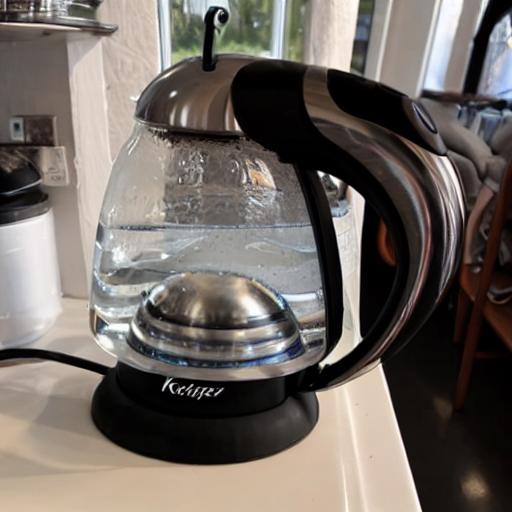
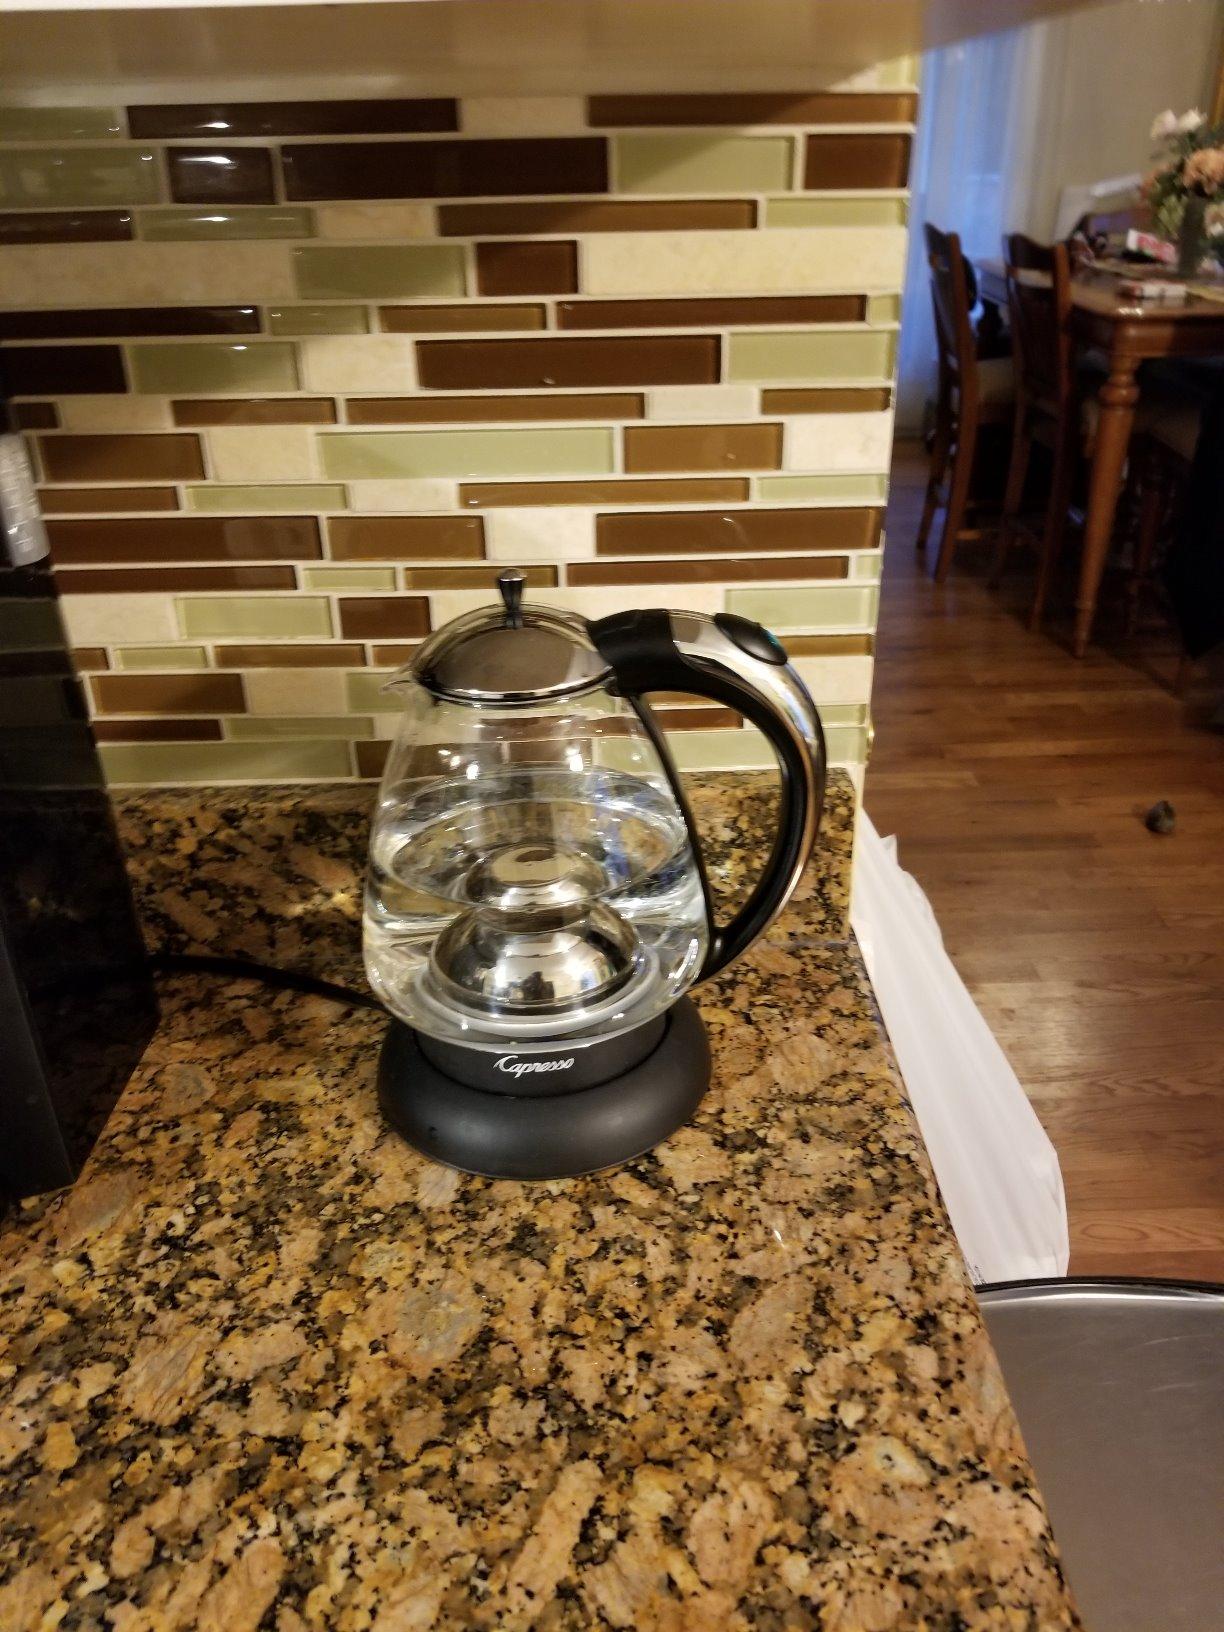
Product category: items_kettle
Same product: no